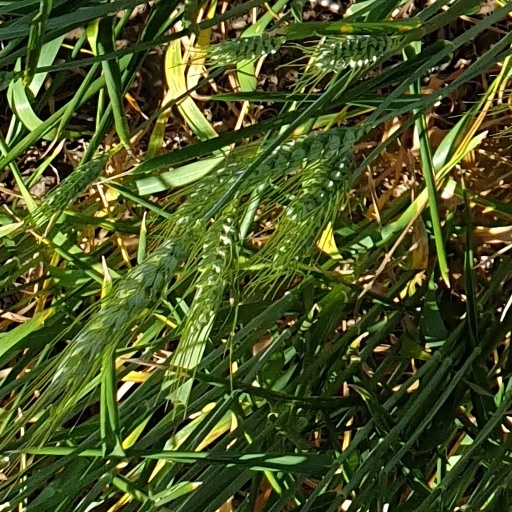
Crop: wheat